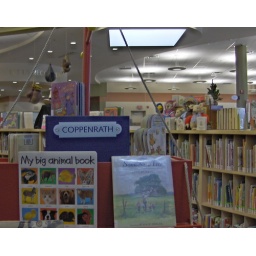
ship in the Children's area to house. board books